Describe the emotion expressed in this image:  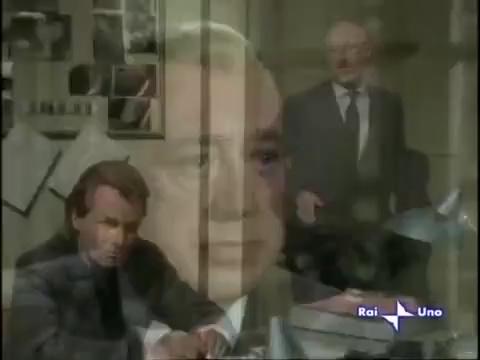
This person displays Suffering, valence and arousal with low intensity.